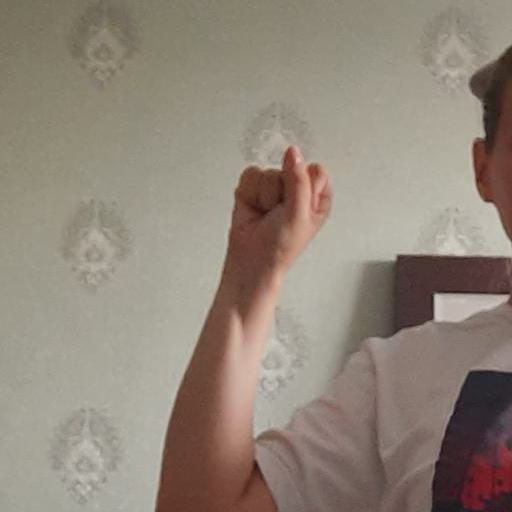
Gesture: fist